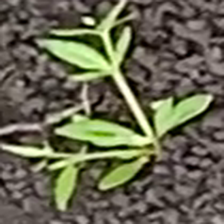
Weed species: Graceful_Sandmart_(Euphorbia hypericifolia)